VMM-162

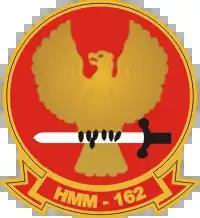
Old HMM-162 insignia

On 2 April 1960, HMR (L)-162 was reduced to zero strength and shifted to the 1st Marine Aircraft Wing. The squadron was immediately built up in a few days at MCAS Futenma, Okinawa as personnel began reporting from MCAS New River.